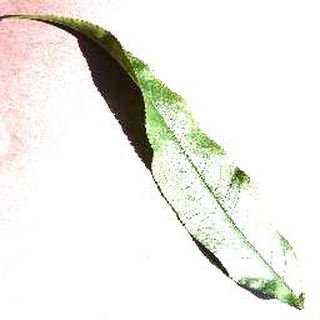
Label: healthy_peach